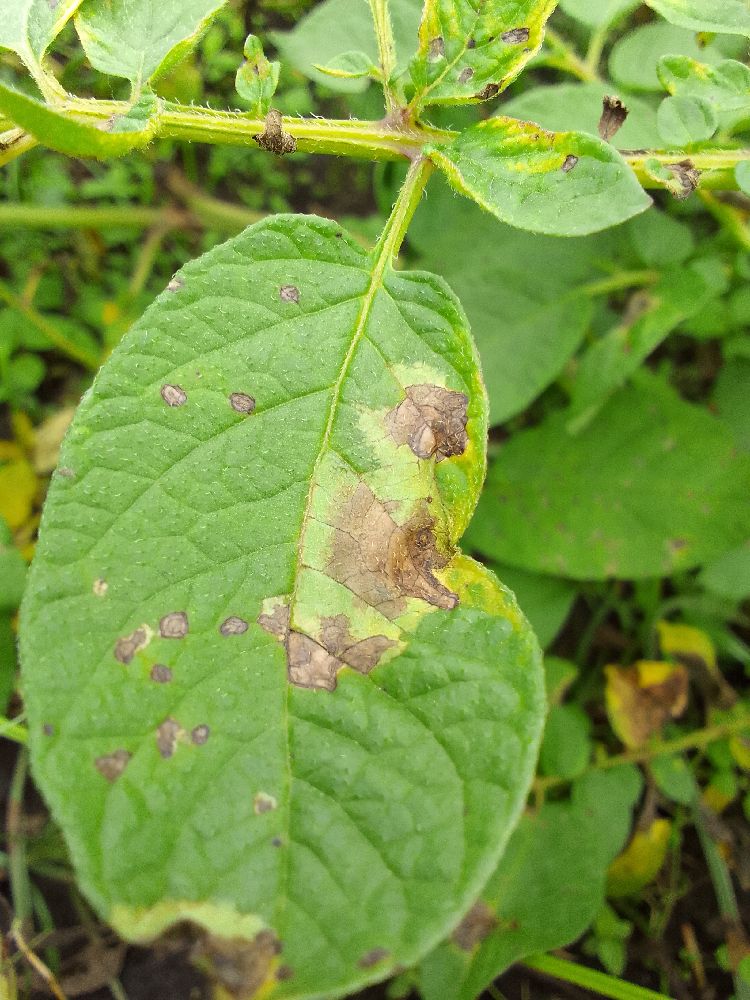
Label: Late blight